Coronations in Europe

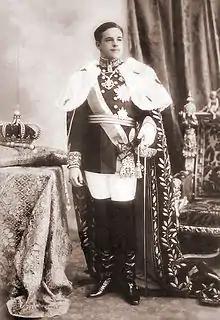
King Manuel II of Portugal and the Algarves, wearing the Mantle of Luís I, with the Crown of João VI, on the day of his Acclamation.

Although modern Greece retains a set of crown jewels given to its first king Otto of Greece by his father Ludwig I of Bavaria, no Kings of Greece were ever crowned with them. All monarchs apart from Otto took office by a swearing-in ceremony in front of the Hellenic Parliament until the monarchy was abolished in 1974 by a referendum.